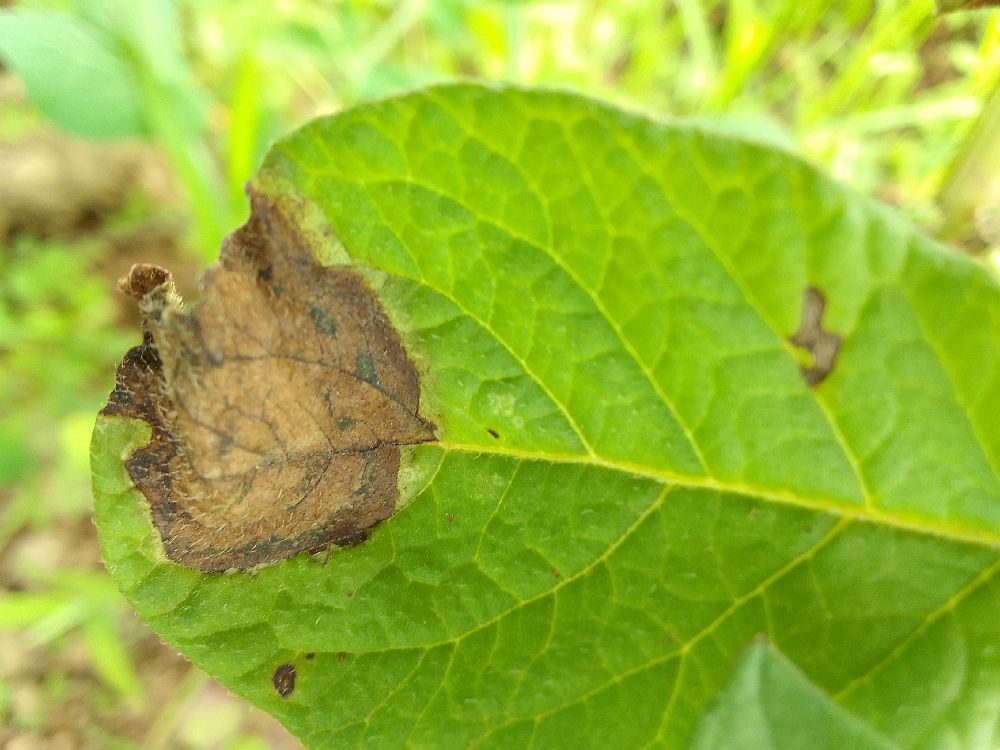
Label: Late blight